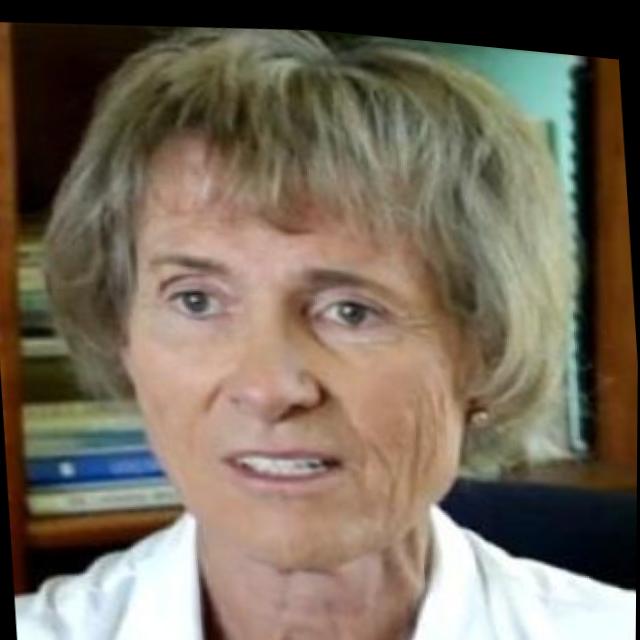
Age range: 45-64